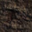
Label: forest